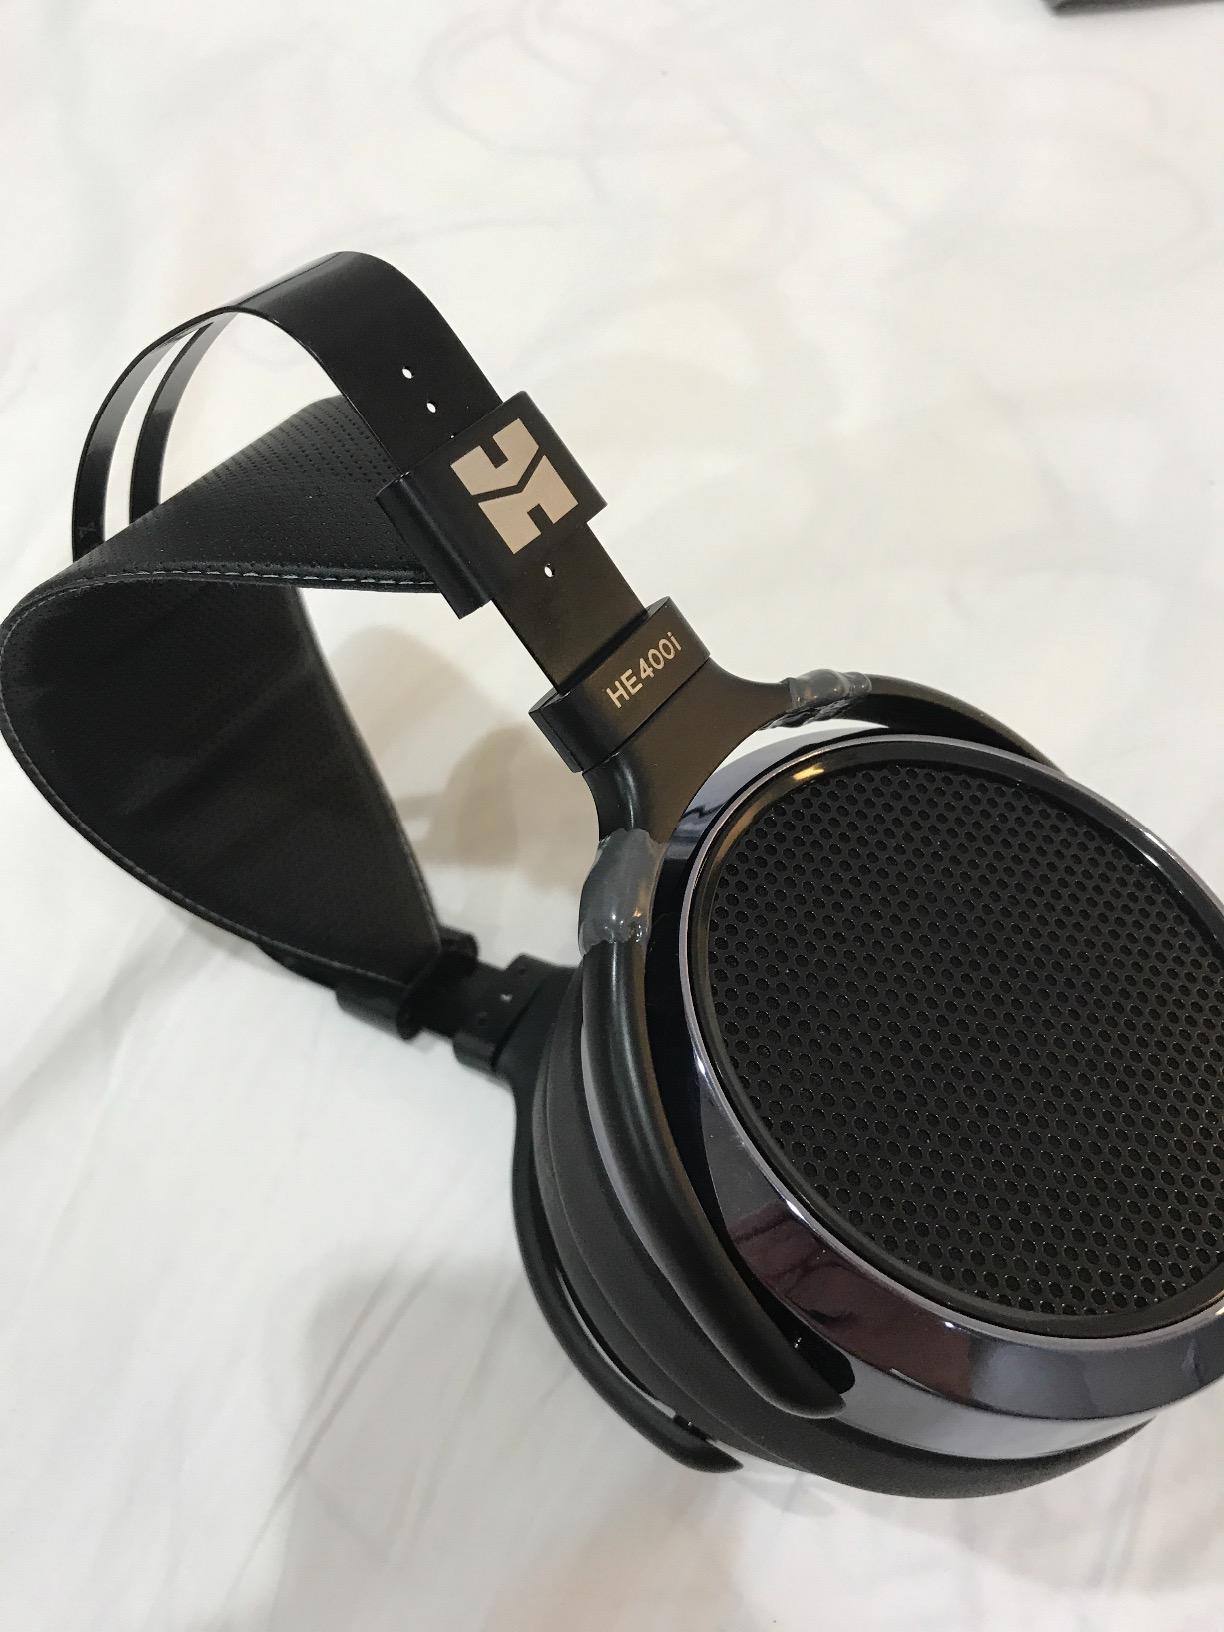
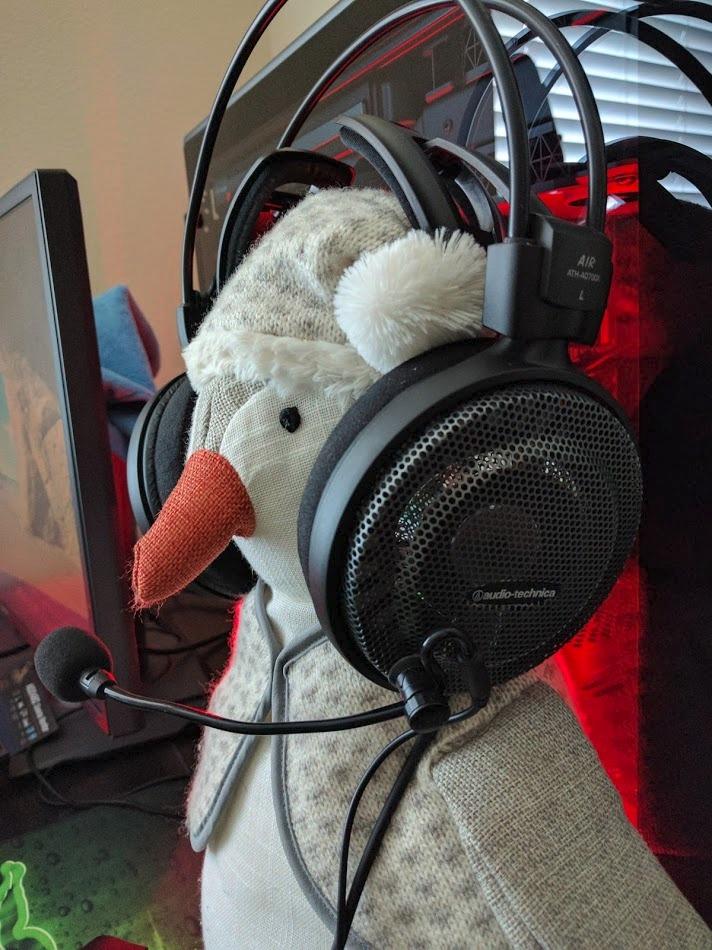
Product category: headphones
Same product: no